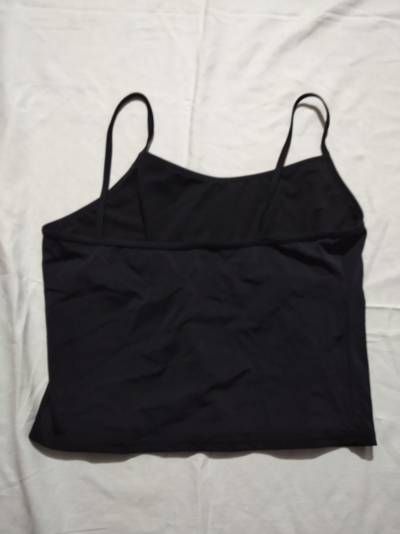
Waste category: clothes